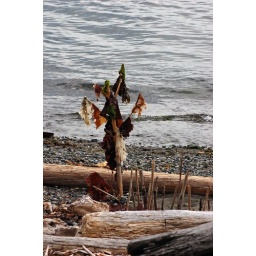
No fruit on this tree! At least no fruit that hasn't marinated in fish pee.